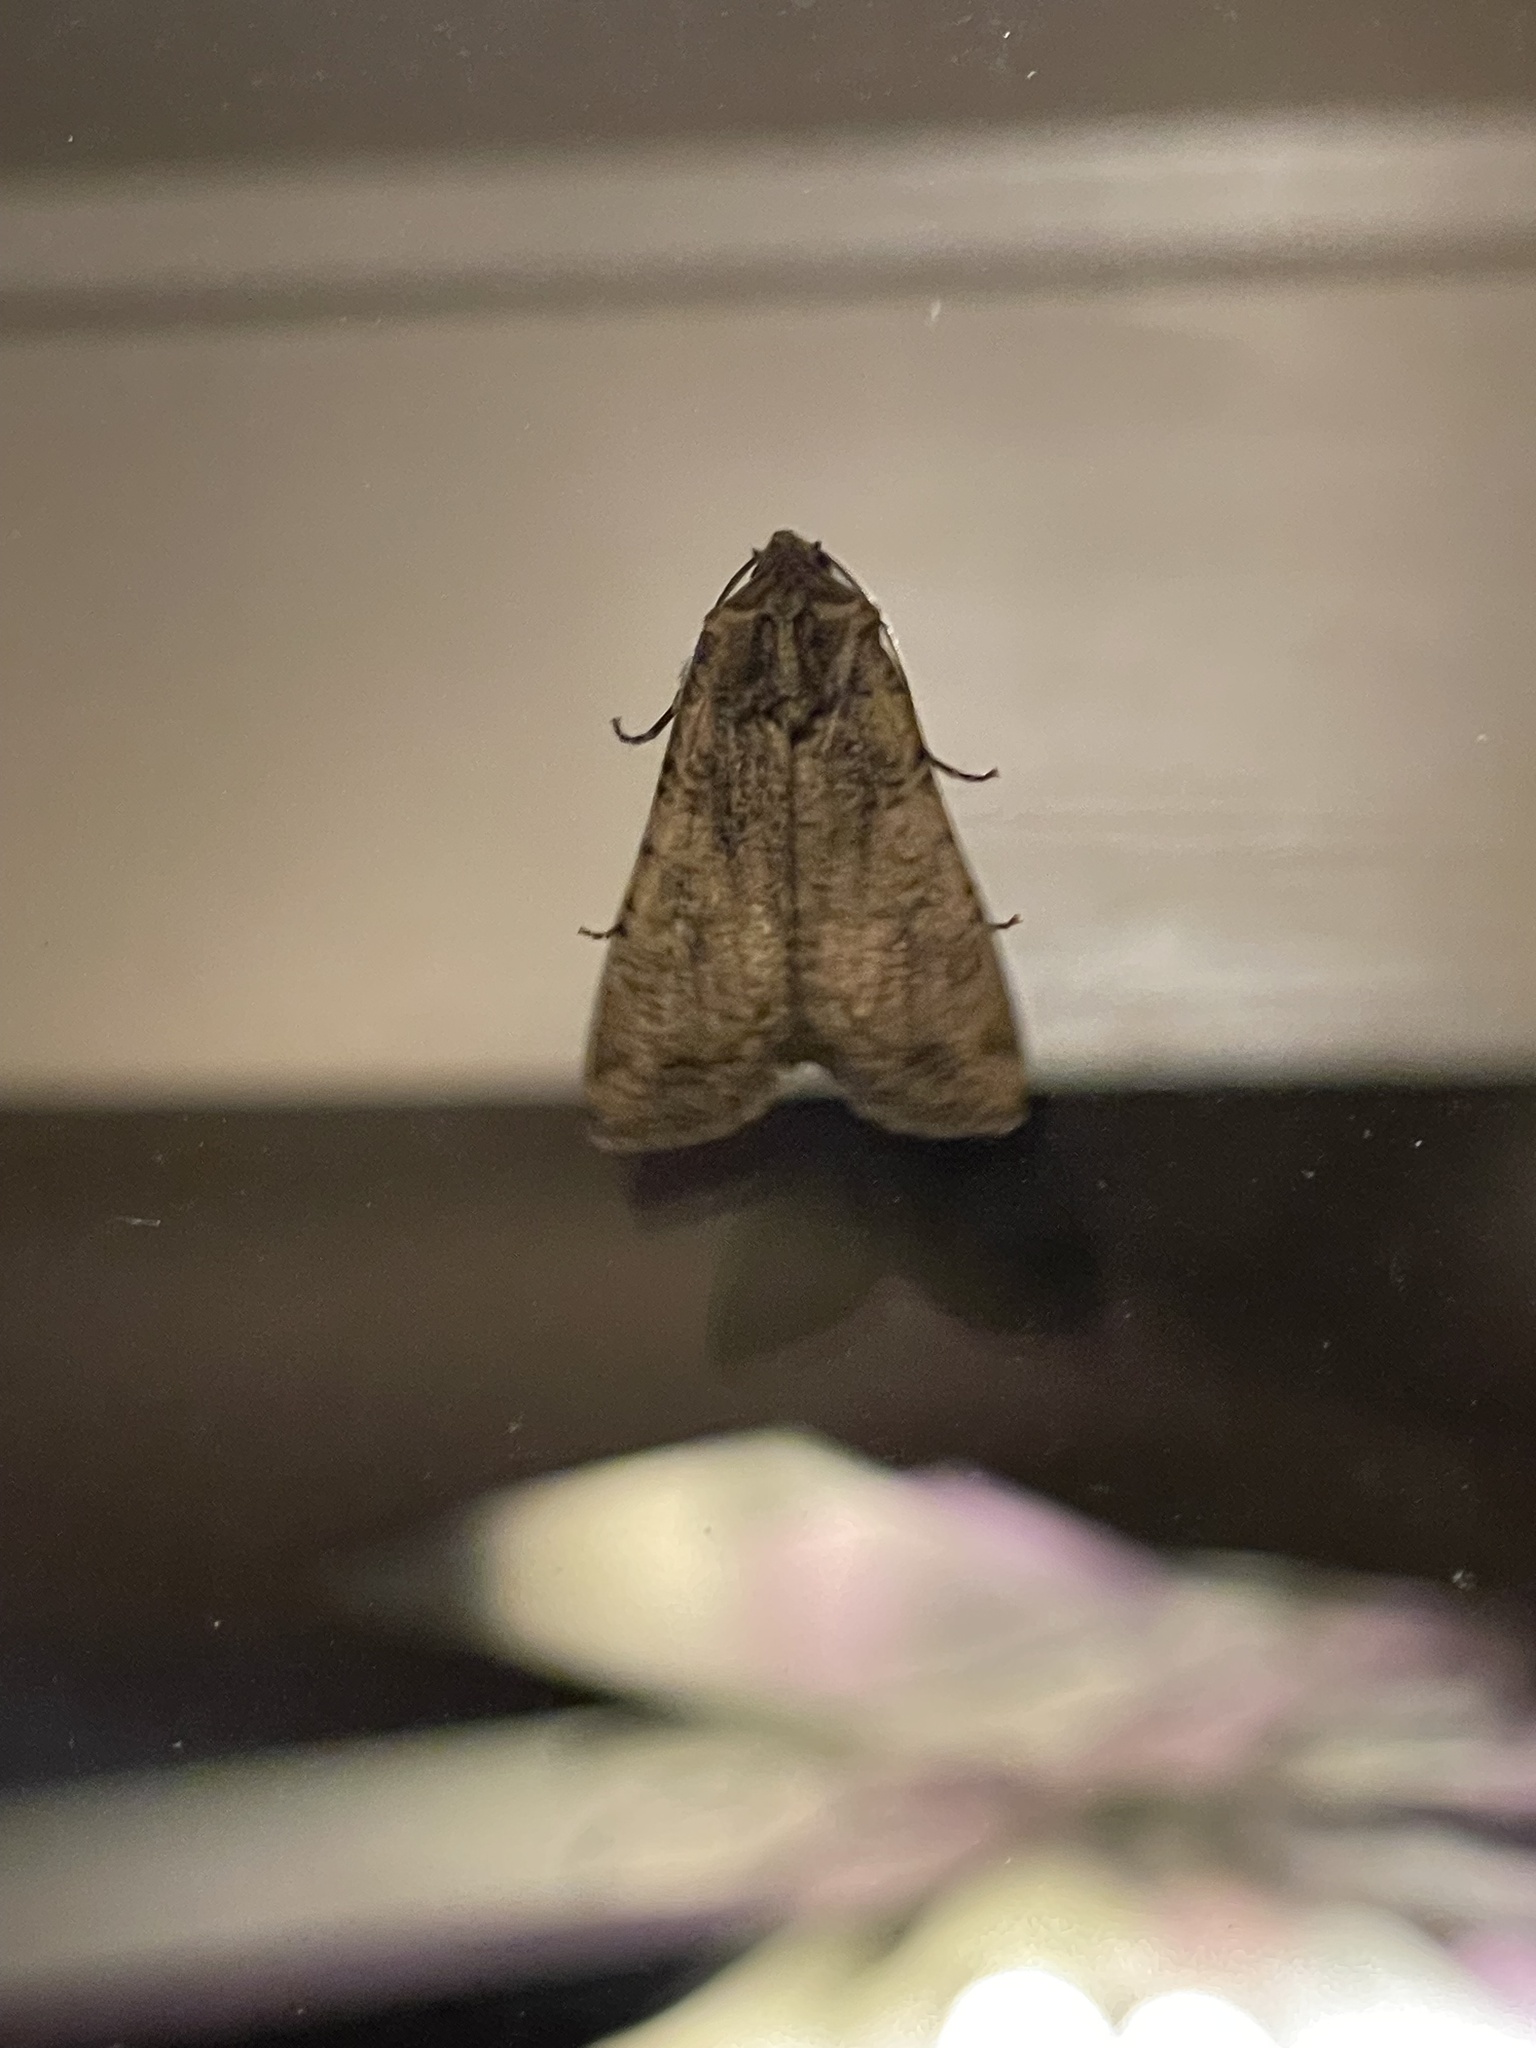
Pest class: cutworms